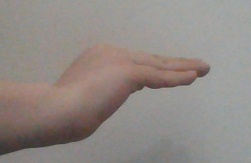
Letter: haa